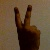
The image shows a hand gesture representing the number 2 in Indian Sign Language.